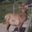
Label: deer